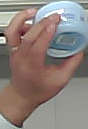
Product: nivea_baby